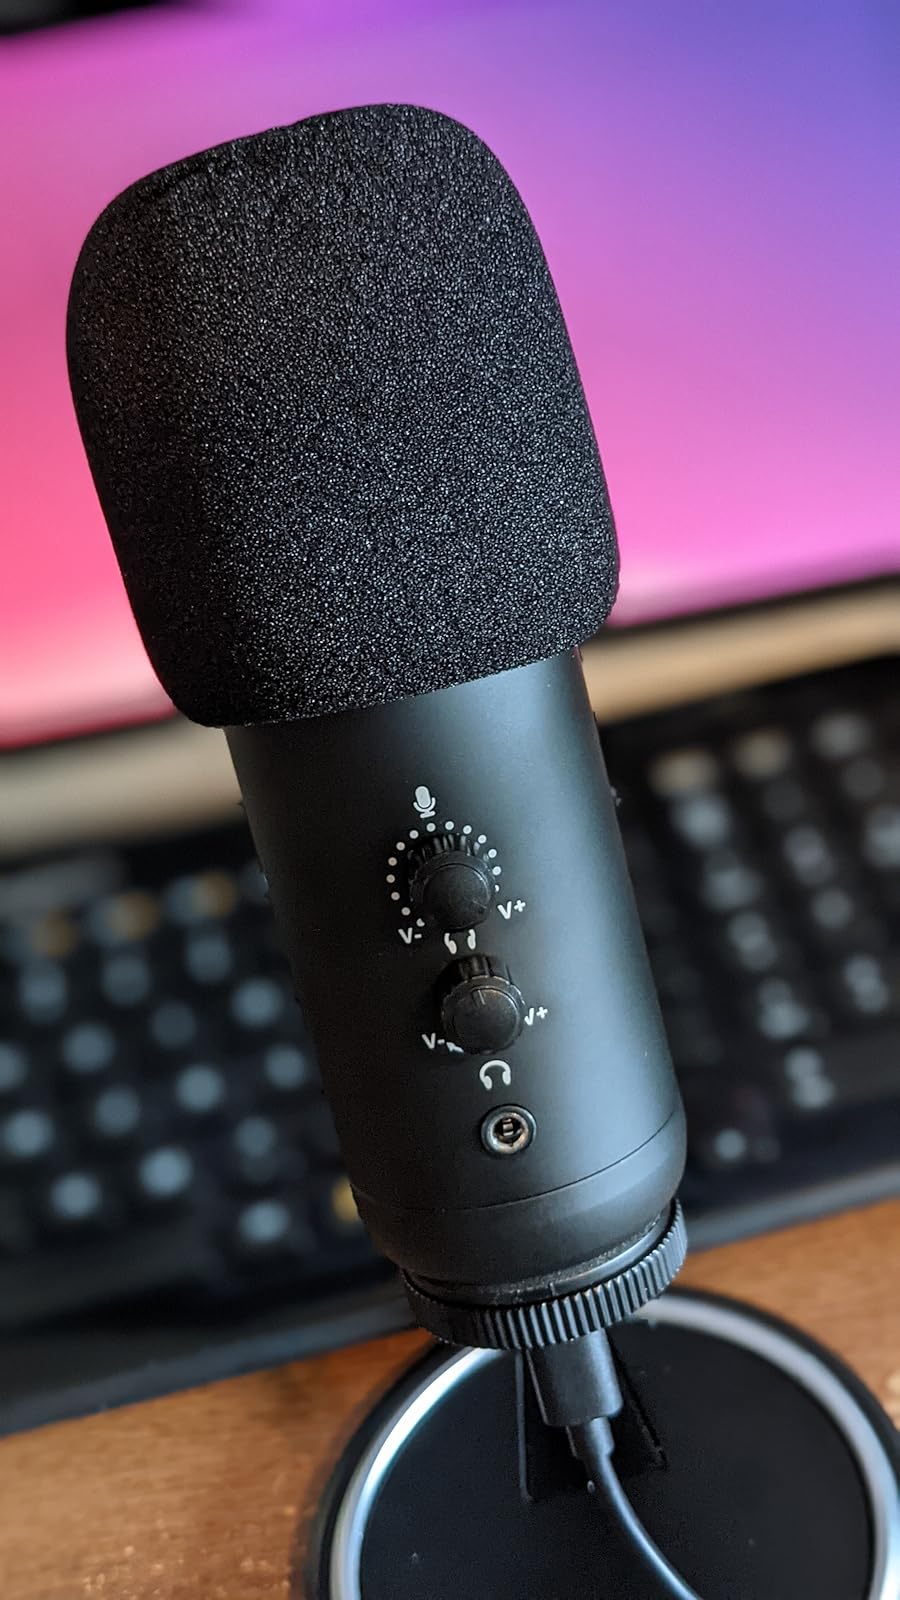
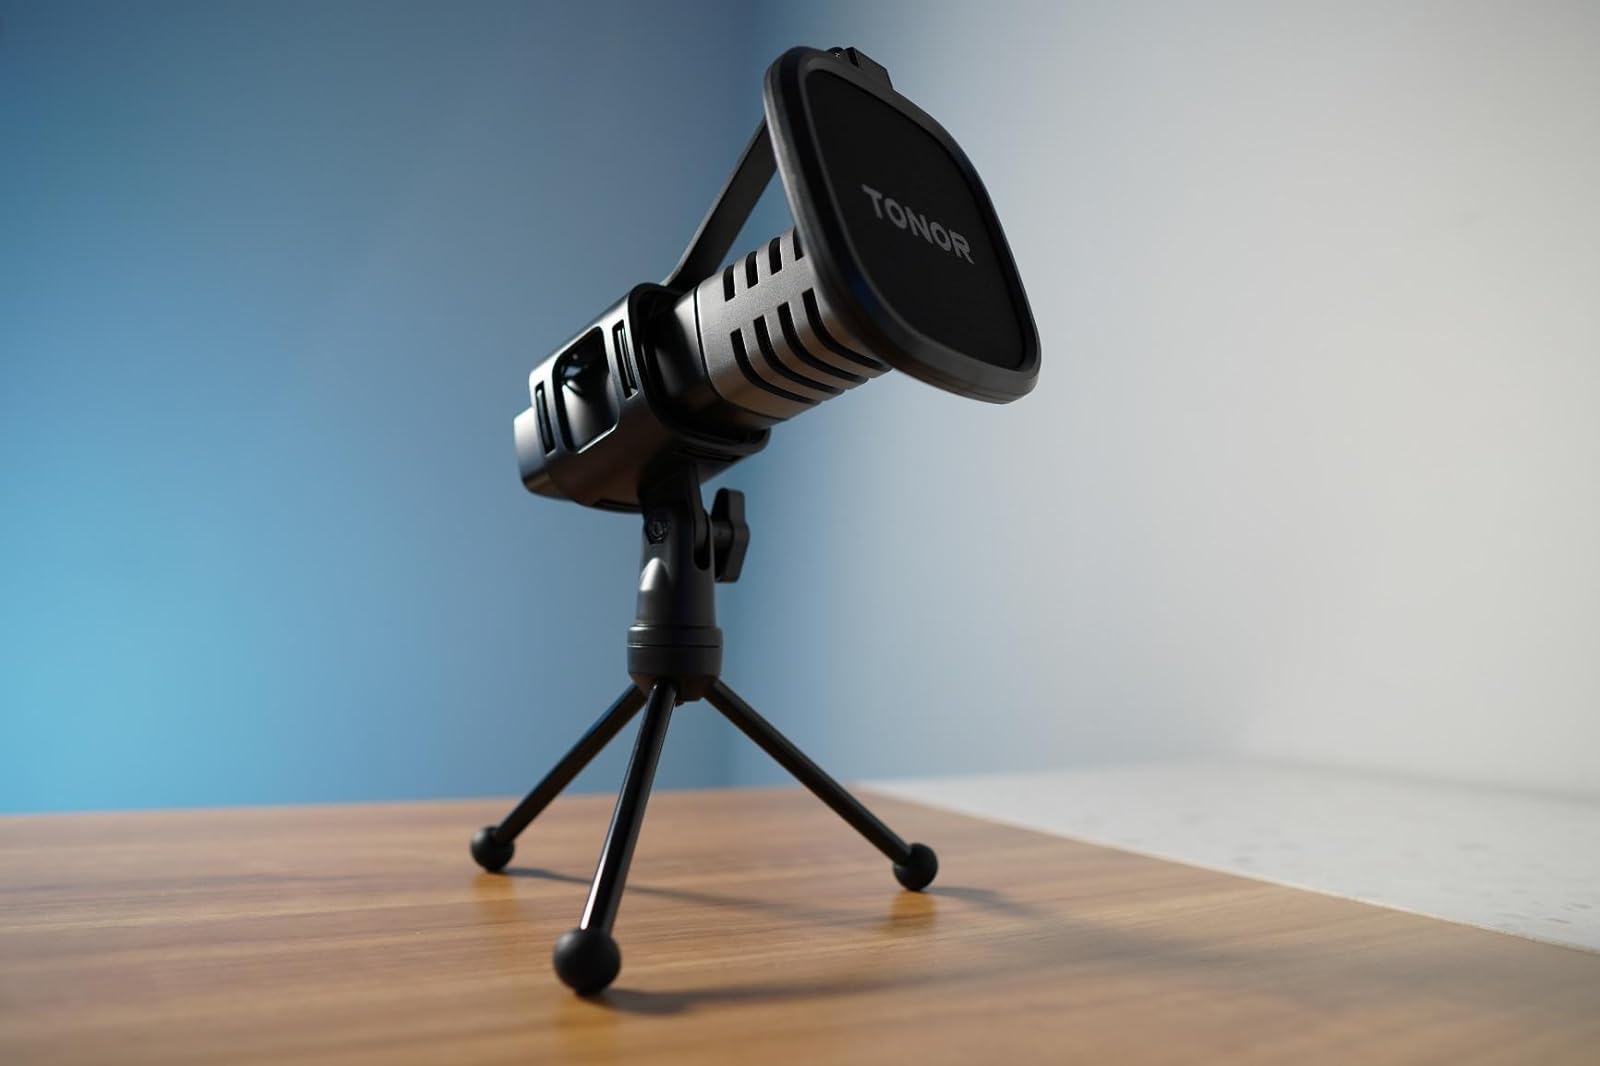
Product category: microphone
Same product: no